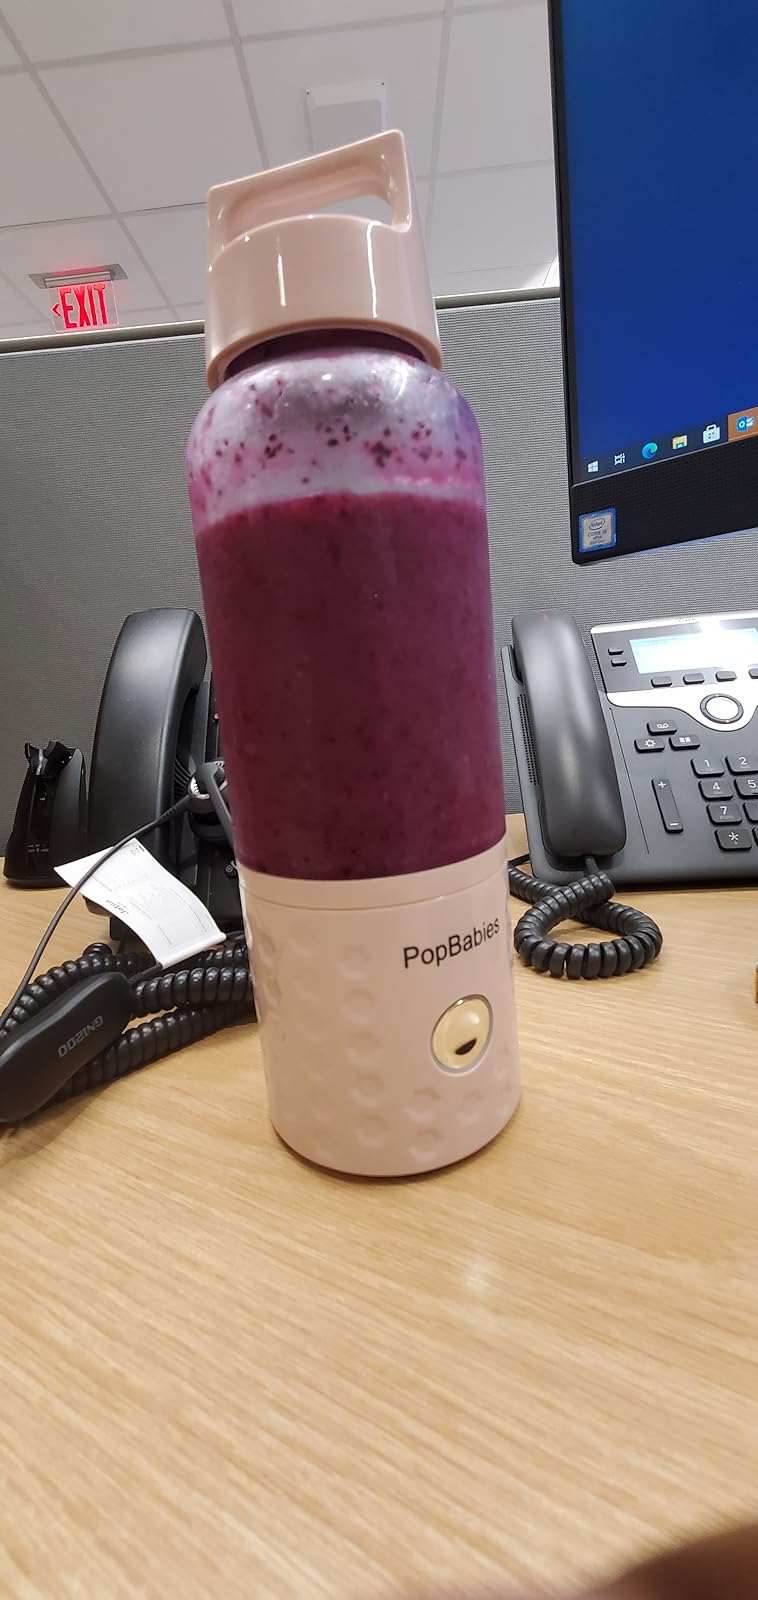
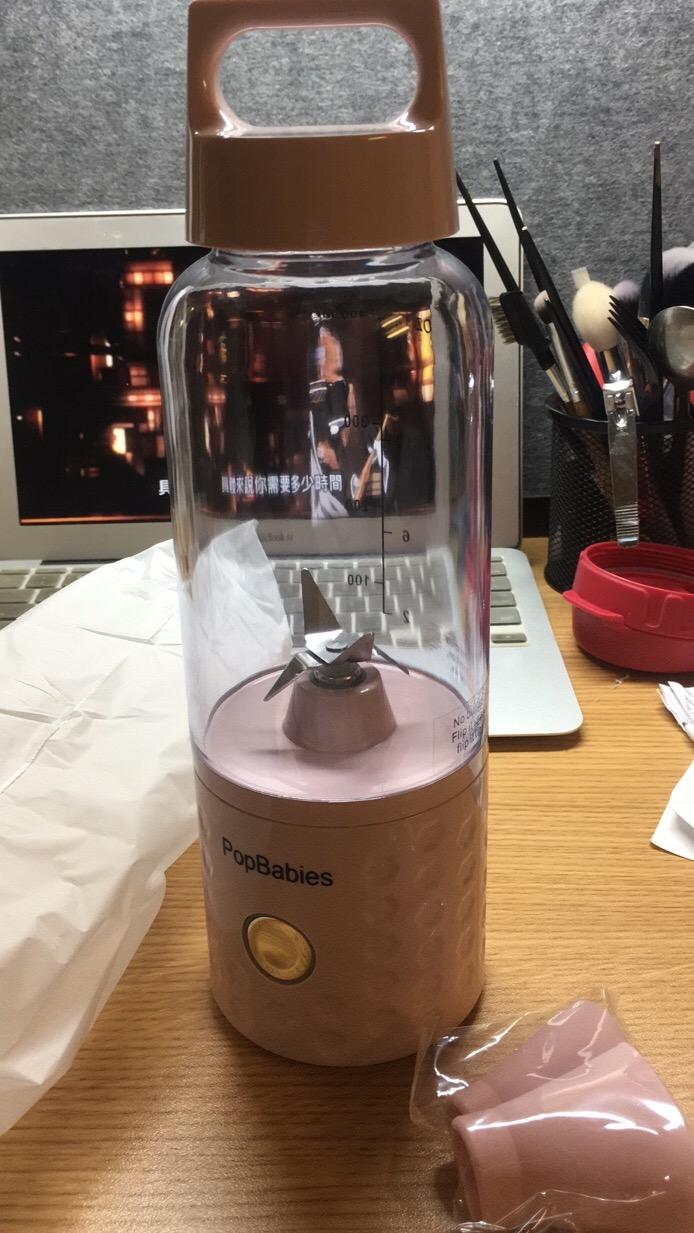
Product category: items_blender
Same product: yes